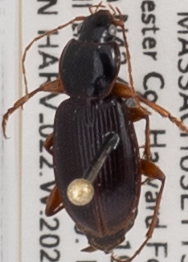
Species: Synuchus impunctatus
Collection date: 2020-09-09
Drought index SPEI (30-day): -0.146
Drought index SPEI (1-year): -0.8
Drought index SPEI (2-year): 0.518